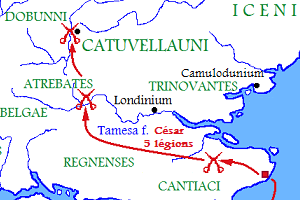
La guerre des Gaules est une série de campagnes militaires menées par le proconsul romain Jules César contre plusieurs tribus gauloises. La guerre de Rome contre ces tribus dure de 58 à 51-50 av. J.-C., et aboutit à la décisive bataille d'Alésia en 52 av. J.-C., qui mène à l'expansion de la République romaine sur l'ensemble de la Gaule.